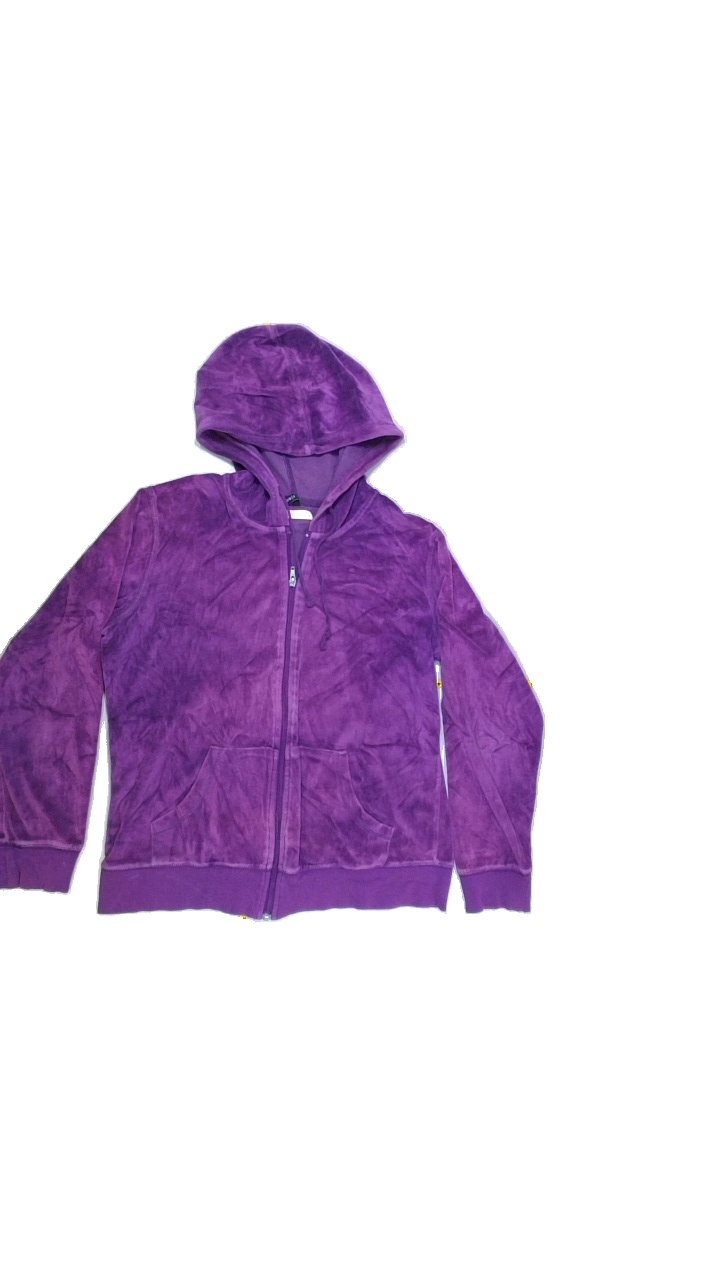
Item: Jacker (Ladies)
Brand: Free Quent
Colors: Purple
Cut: Regular
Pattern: Plain
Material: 100%polyester
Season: All
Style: No trend
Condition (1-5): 3
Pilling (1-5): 3
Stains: Yes
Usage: Export
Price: <50